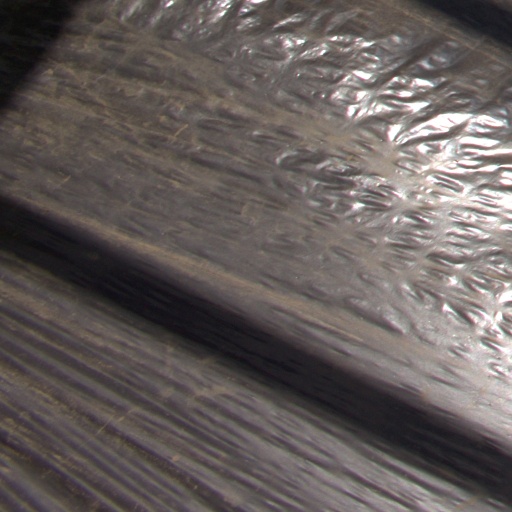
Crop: Jerusalem artichoke